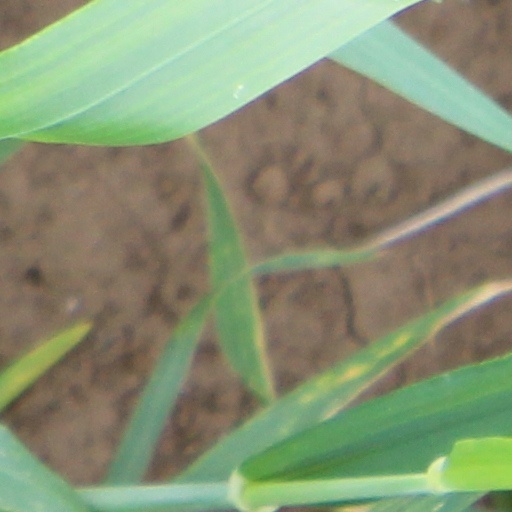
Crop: wheat